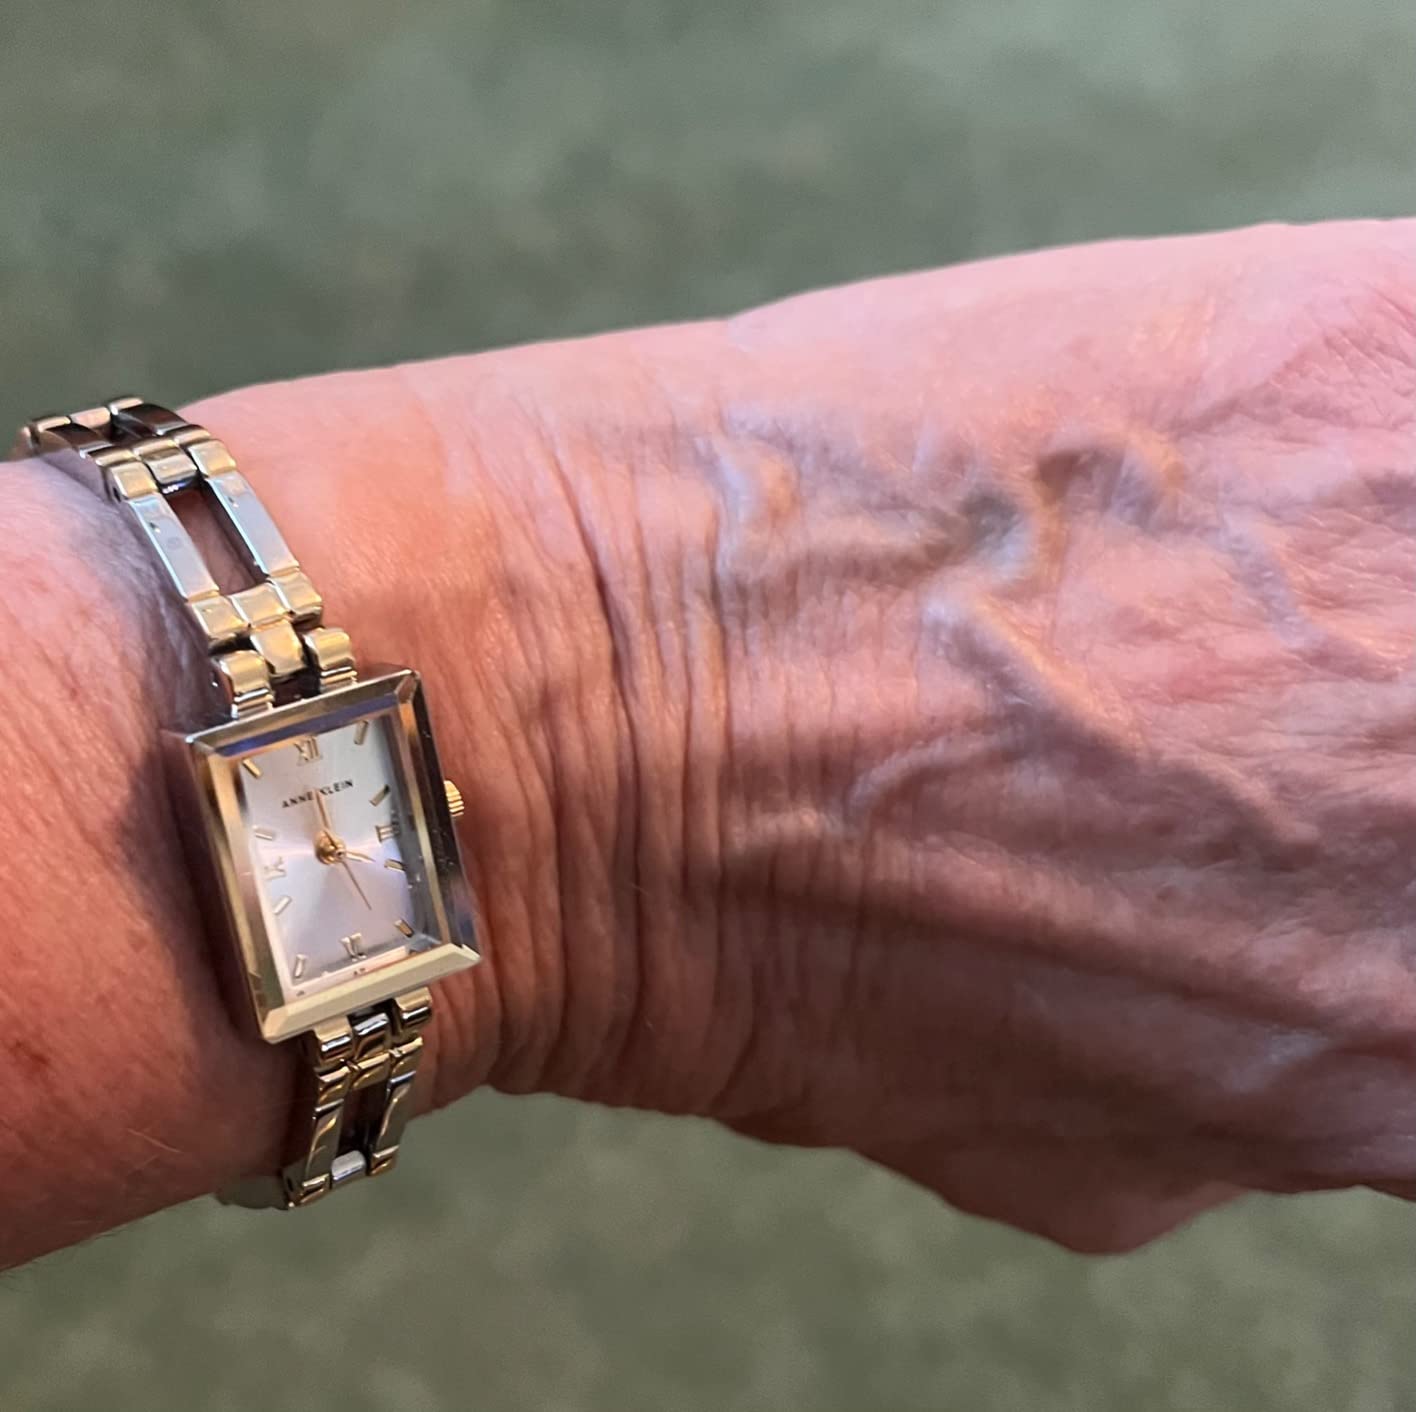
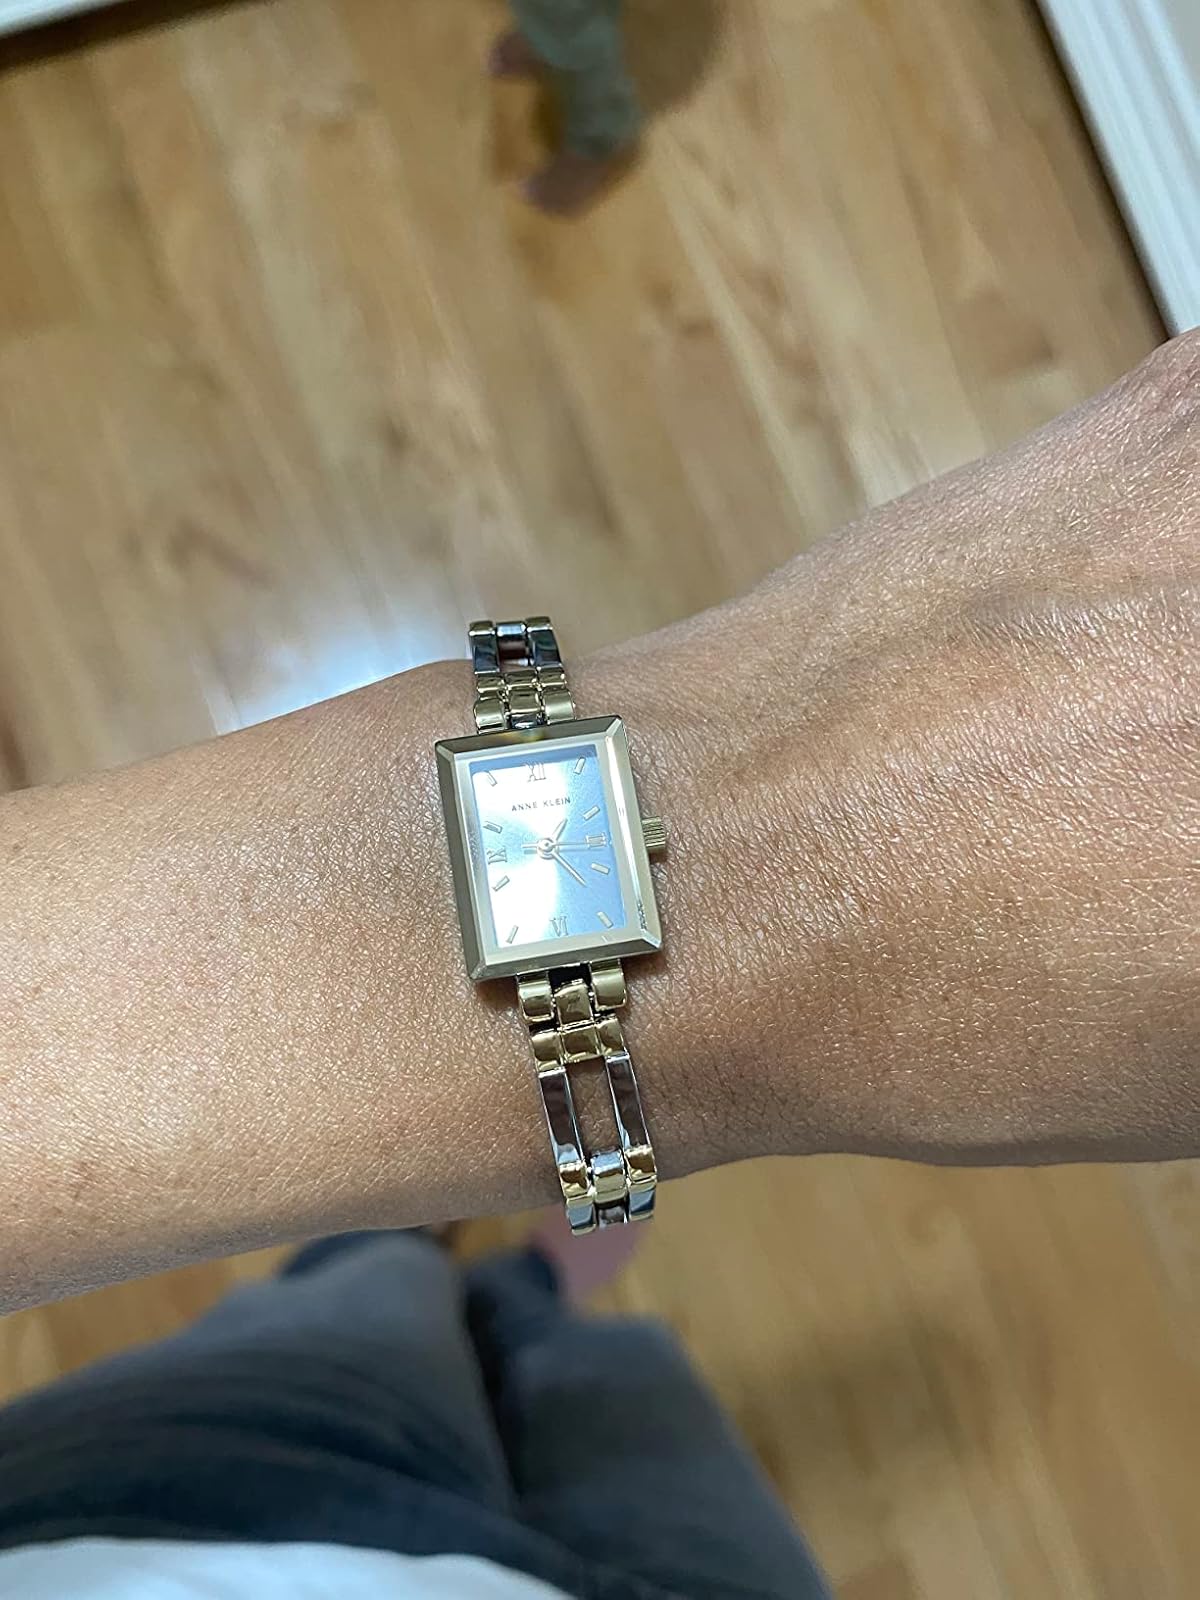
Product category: accessories_watch
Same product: yes